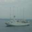
Label: ship